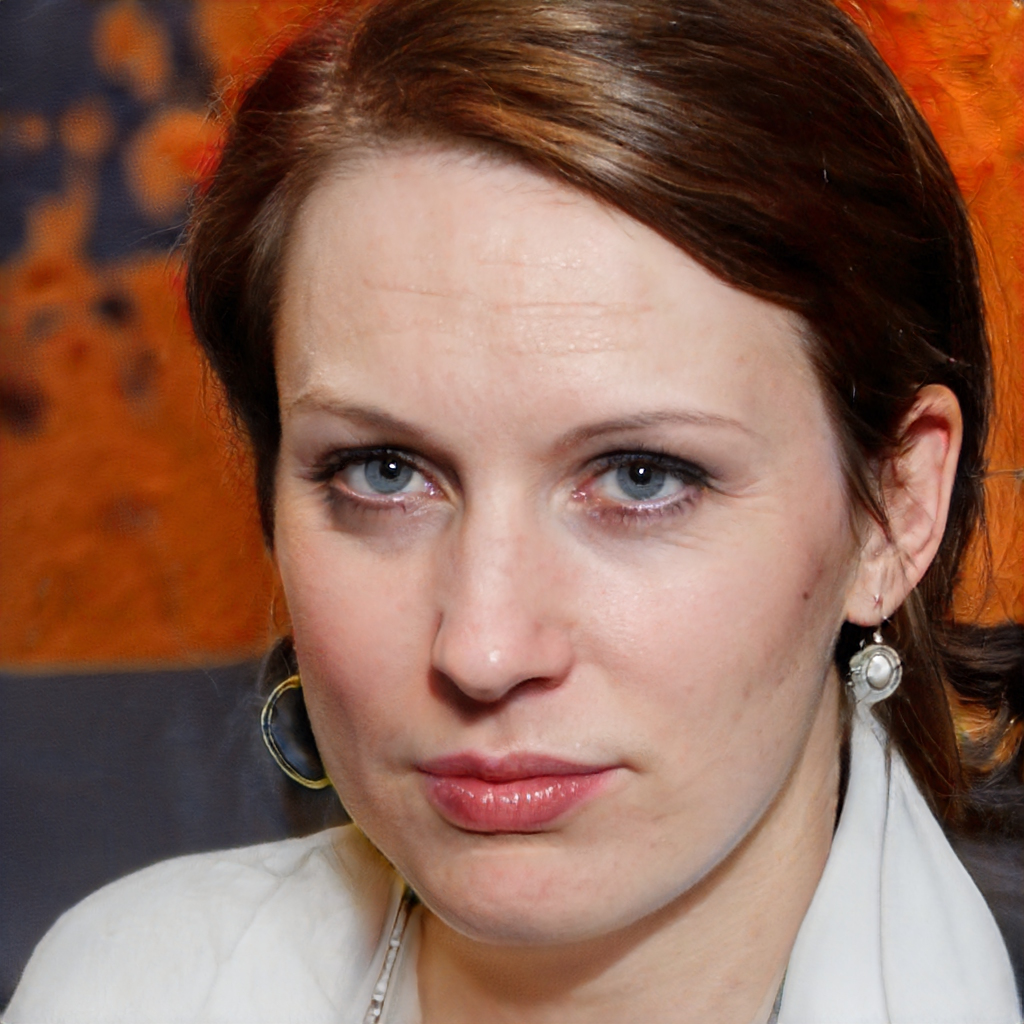
Gender: Female